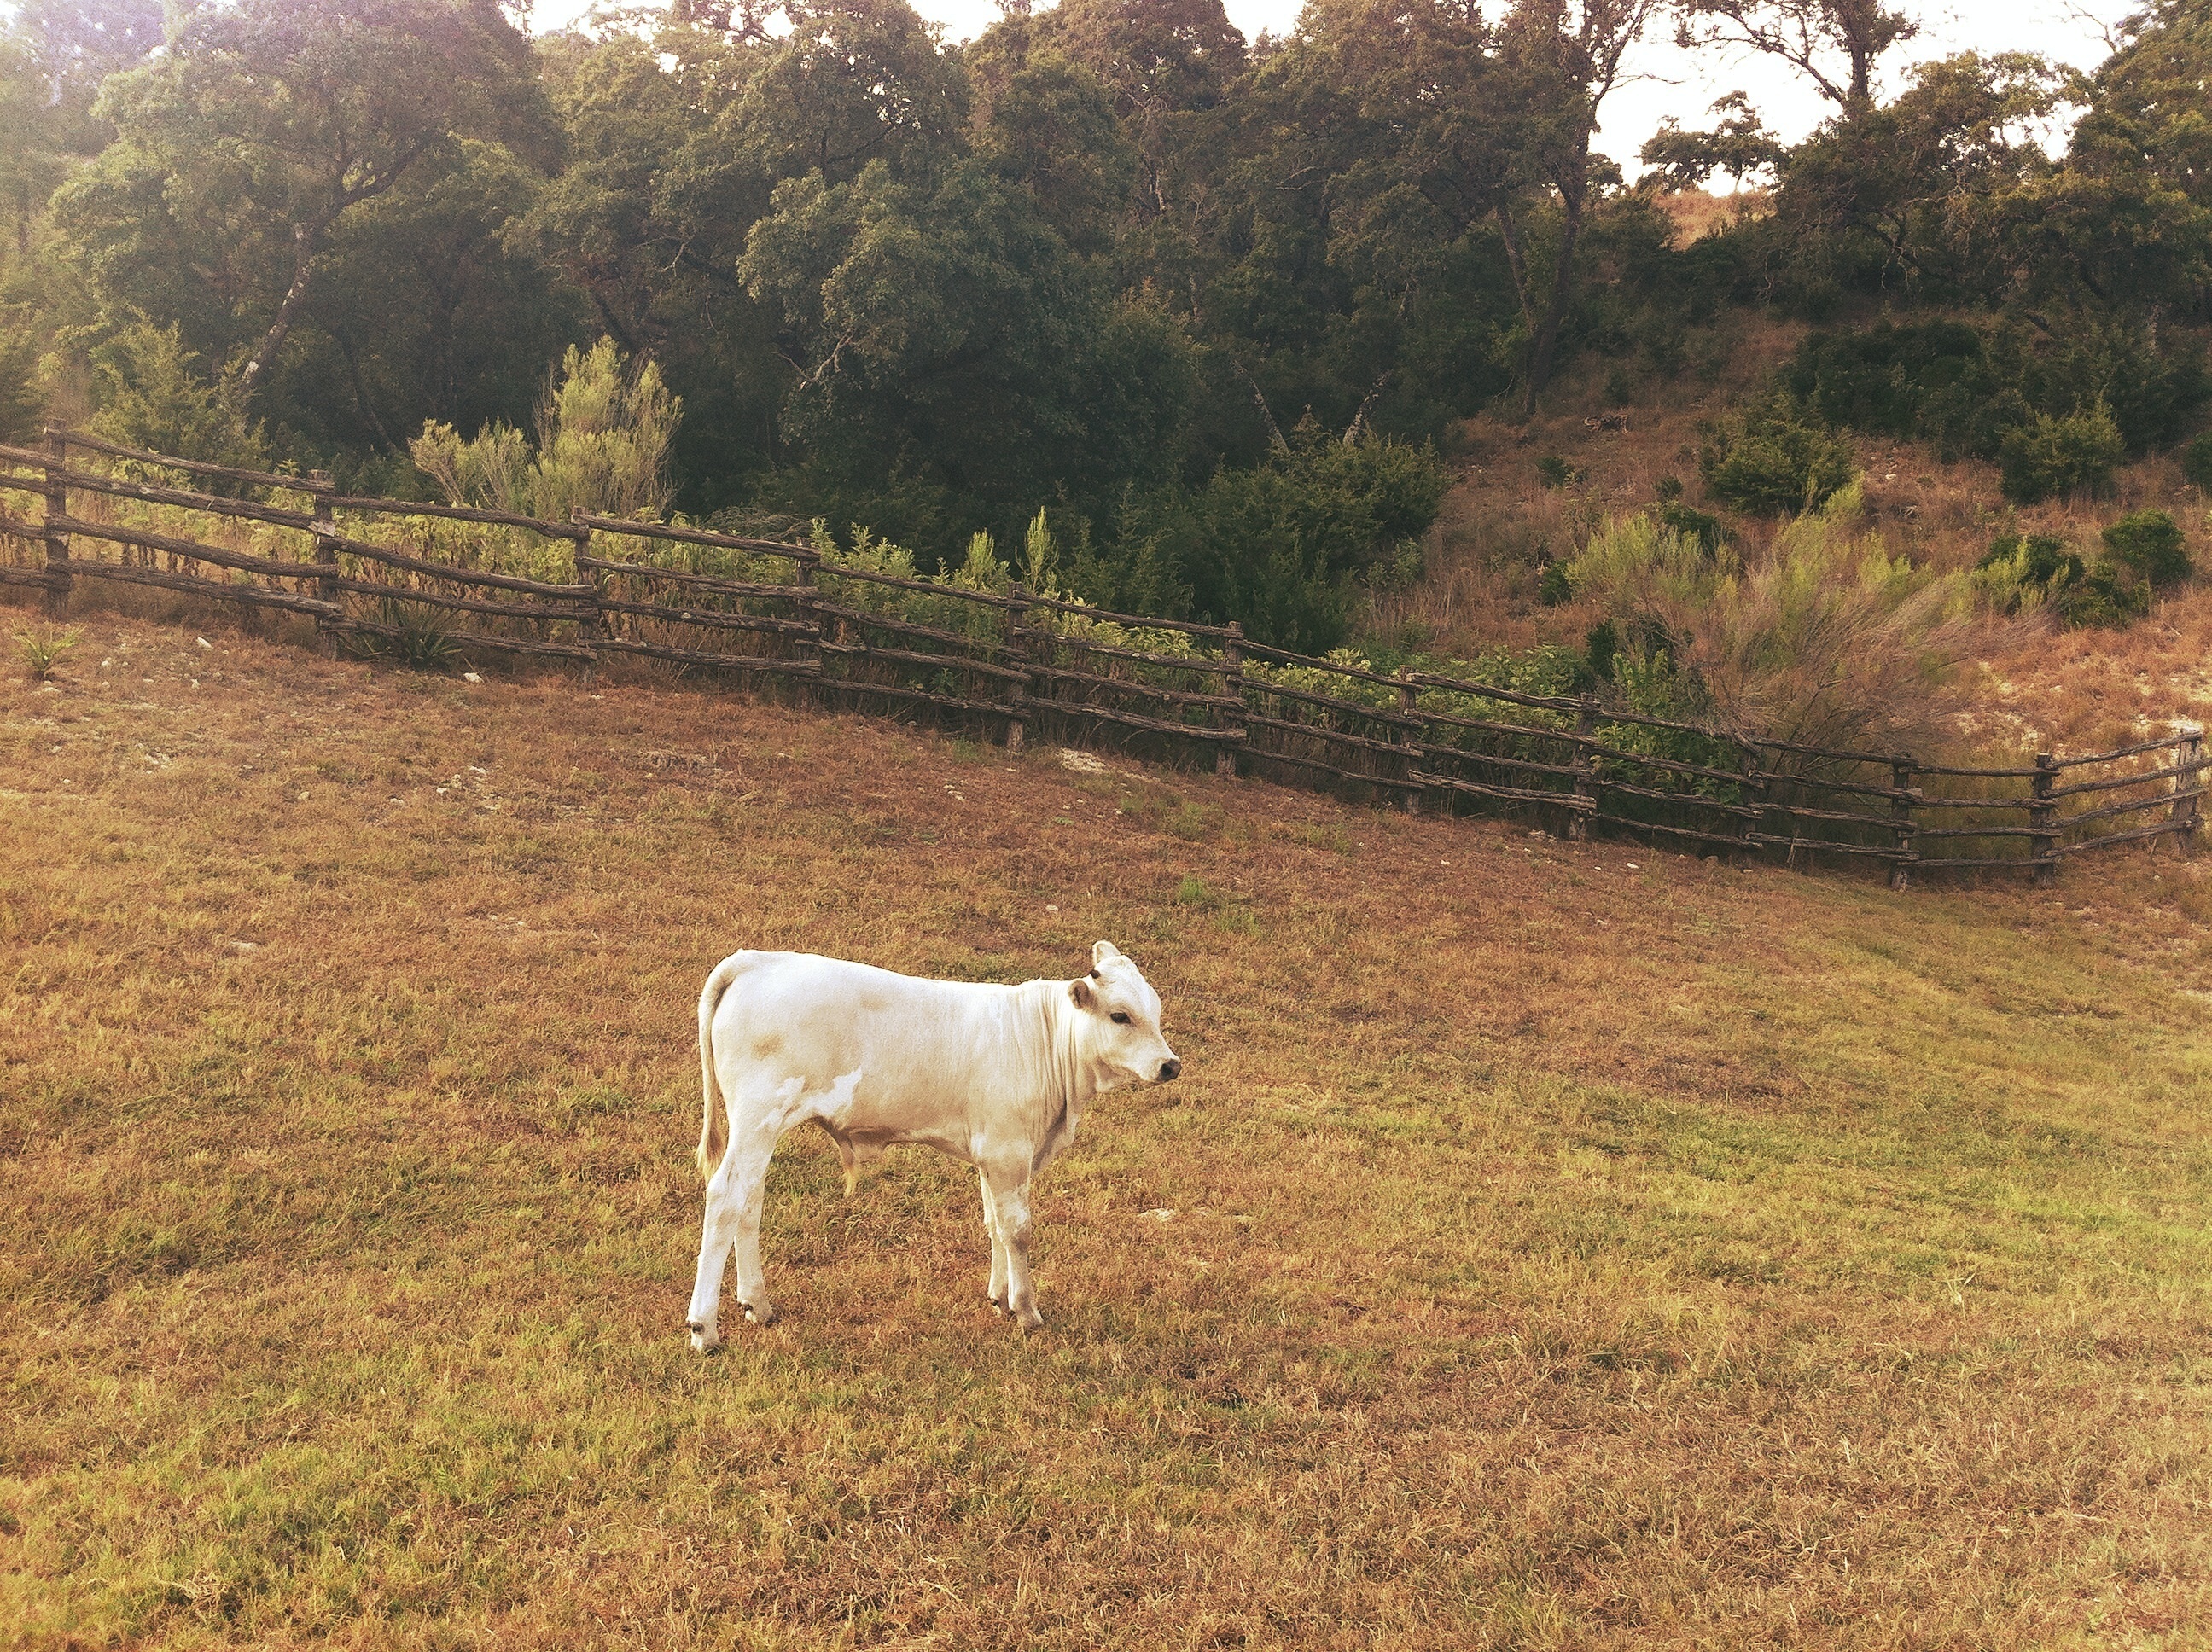
grass, field, farm, meadow, prairie, countryside, animal, country, young, cow, cattle, herd, pasture, grazing, livestock, ranch, mammal, farmland, calf, grassland, habitat, ecosystem, dairy, rural area, farm animals, natural environment, cattle like mammal